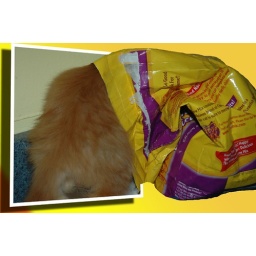
cat in a bag